Artak Davtyan (politician)

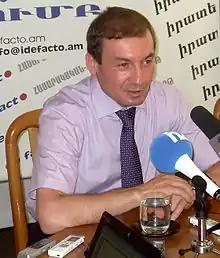
Davtyan in 2012

Artak Ludviki Davtyan (30 October 1966 – 6 March 2023) was an Armenian economist and politician. A member of the Republican Party of Armenia, he served in the National Assembly from 2007 to 2017.